UOW College Hong Kong

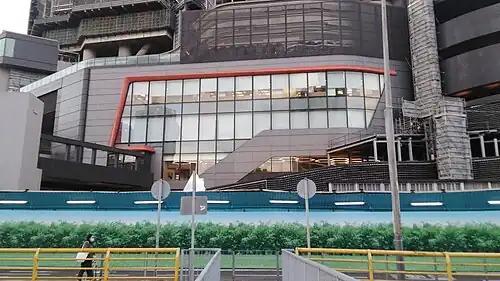
Tai Wai campus

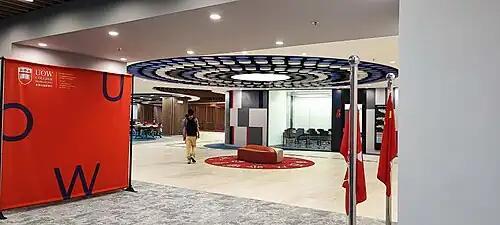
UOWCHK Tai Wai Campus interior view 1st floor.

The Kowloon City Campus was used as a temporary campus for the transition period before relocating to their permanent main campus in Tai Wai in August 2023. The Kowloon City campus has around 87,000 square feet of modern teaching spaces and informal student learning areas which are conveniently linked to public transport and nearby amenities. The Kowloon City Campus was closed at the end of August 2023 as students taking 2023 summer semester courses conclude their studies.